Too Young to Know

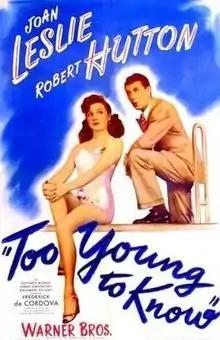
Theatrical release poster

Too Young to Know is a 1945 American drama film directed by Frederick de Cordova, and written by Jo Pagano, and starring Joan Leslie, Robert Hutton, Dolores Moran, Harry Davenport, Rosemary DeCamp and Barbara Brown. It was released by Warner Bros. on December 1, 1945.